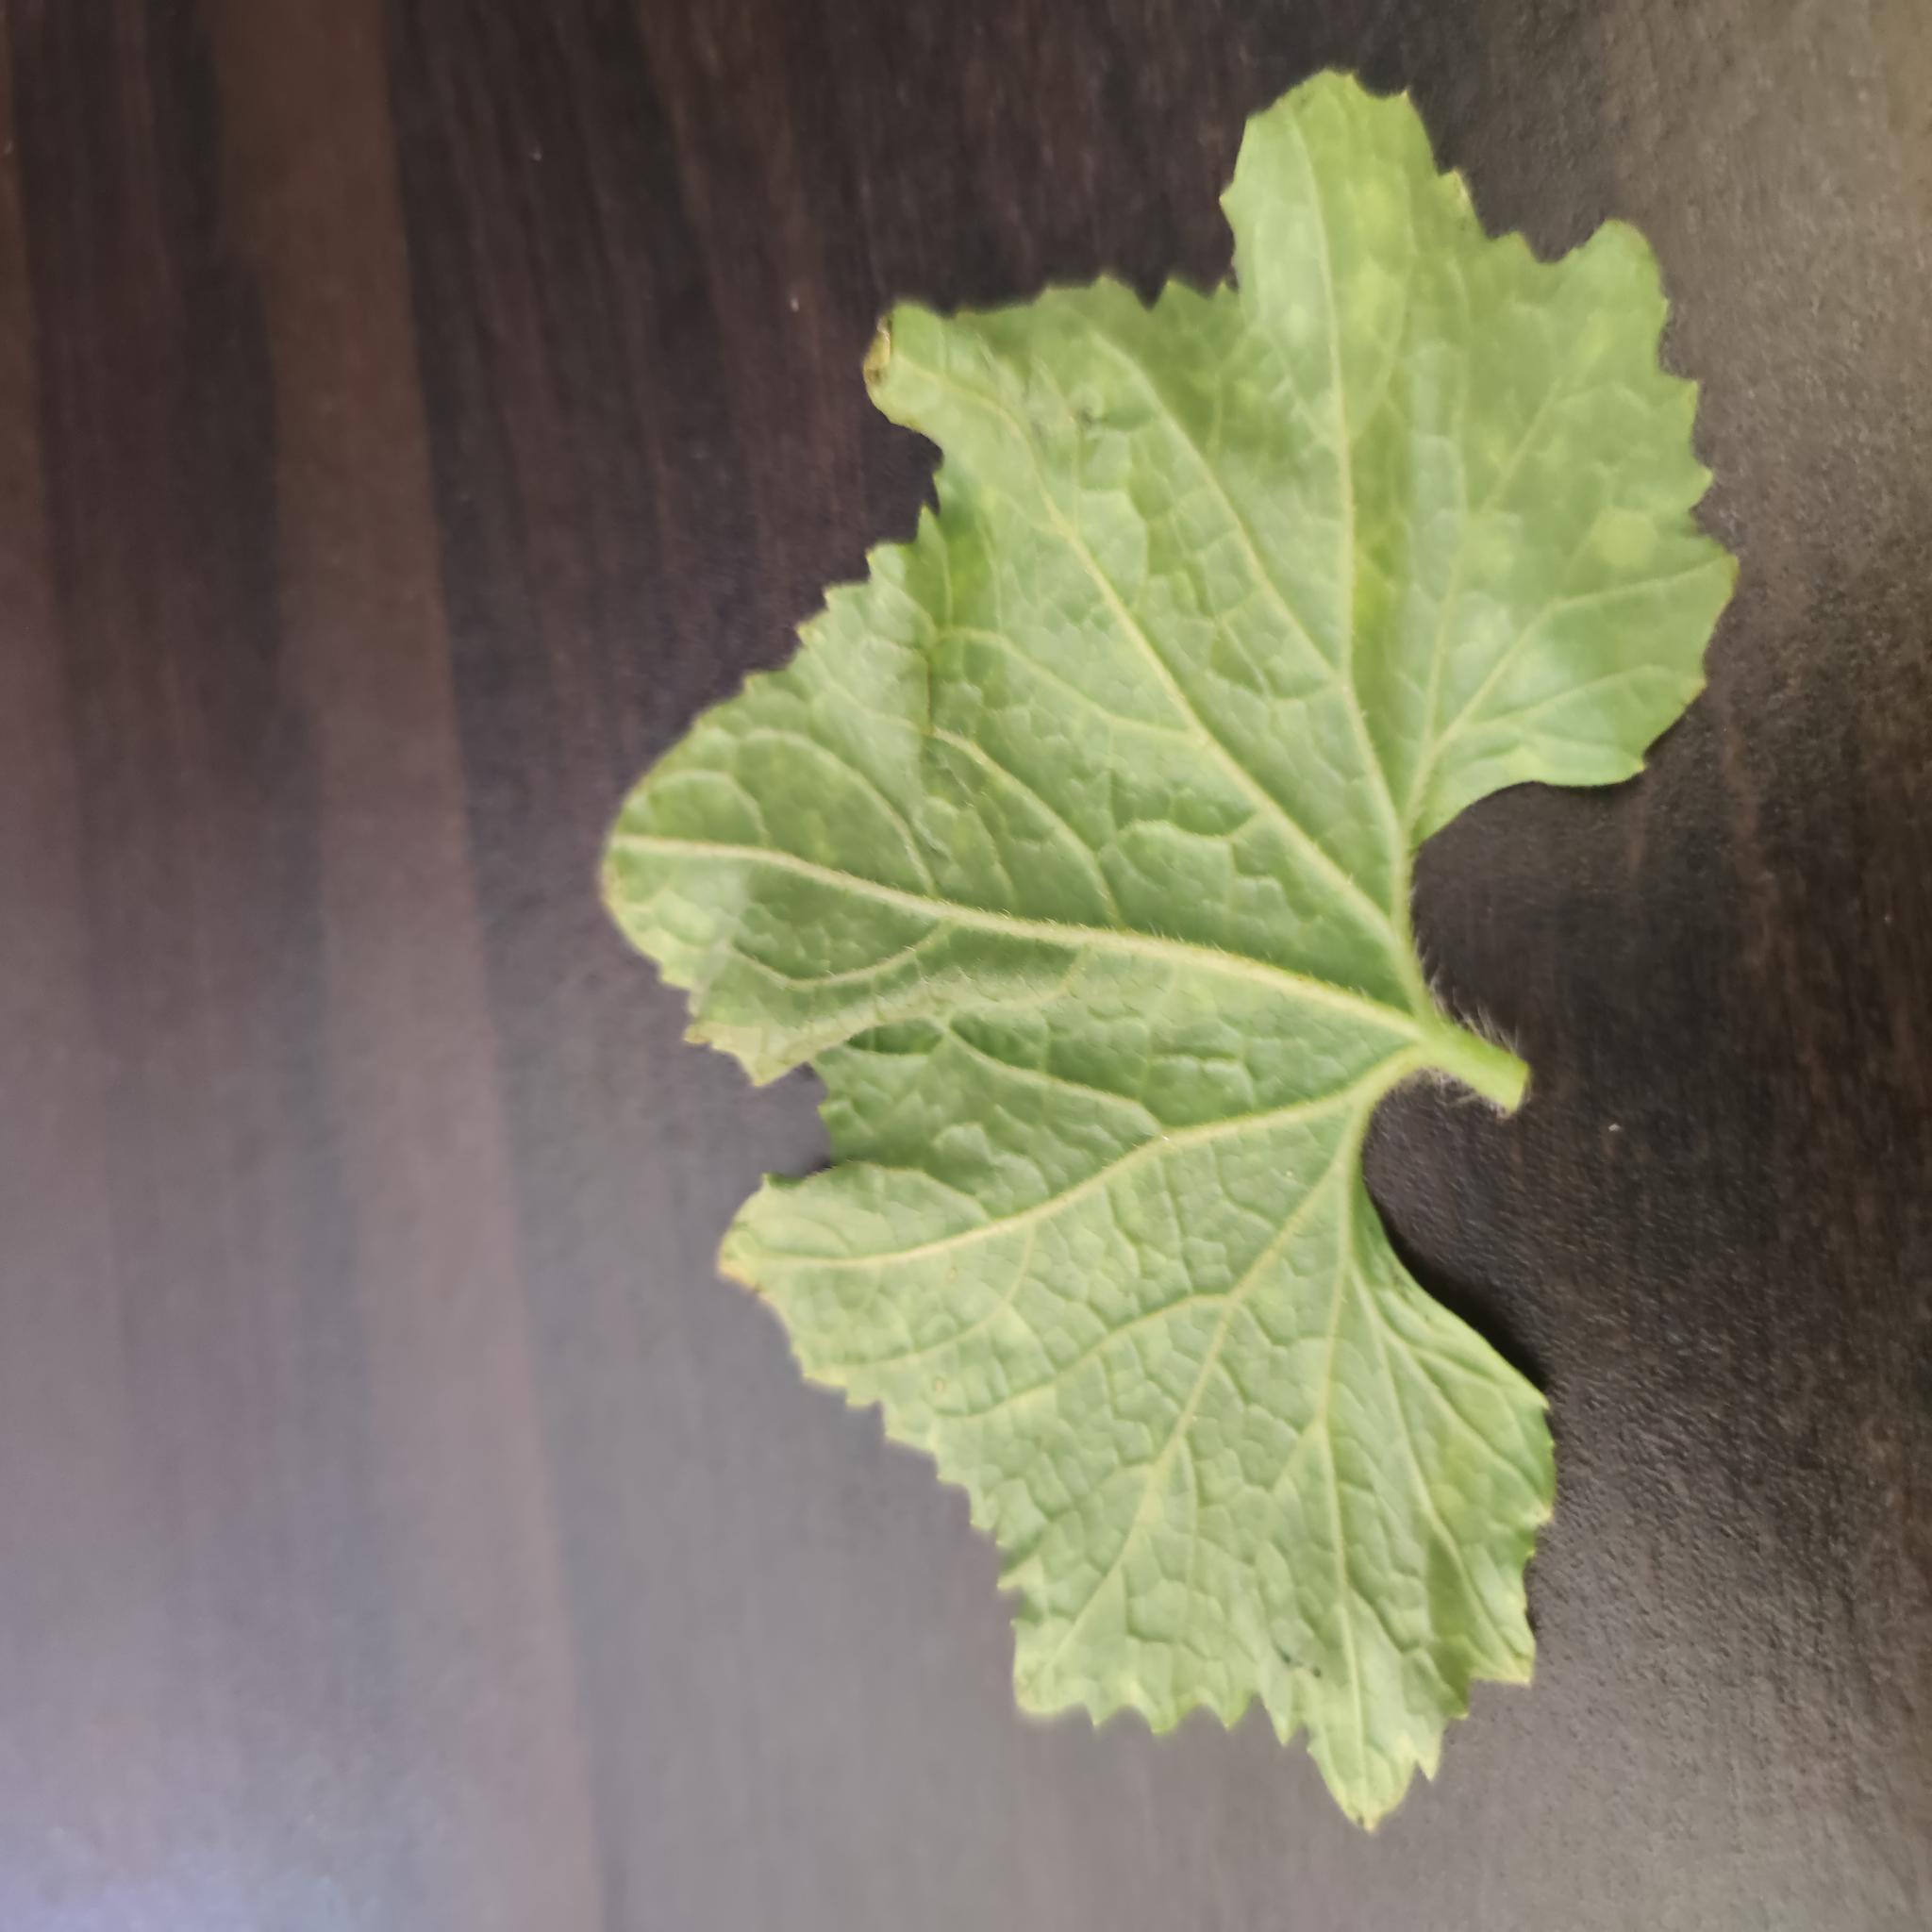
Label: Leaf curl